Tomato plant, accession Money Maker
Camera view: vertical (180 deg); turntable rotation: 120 degrees
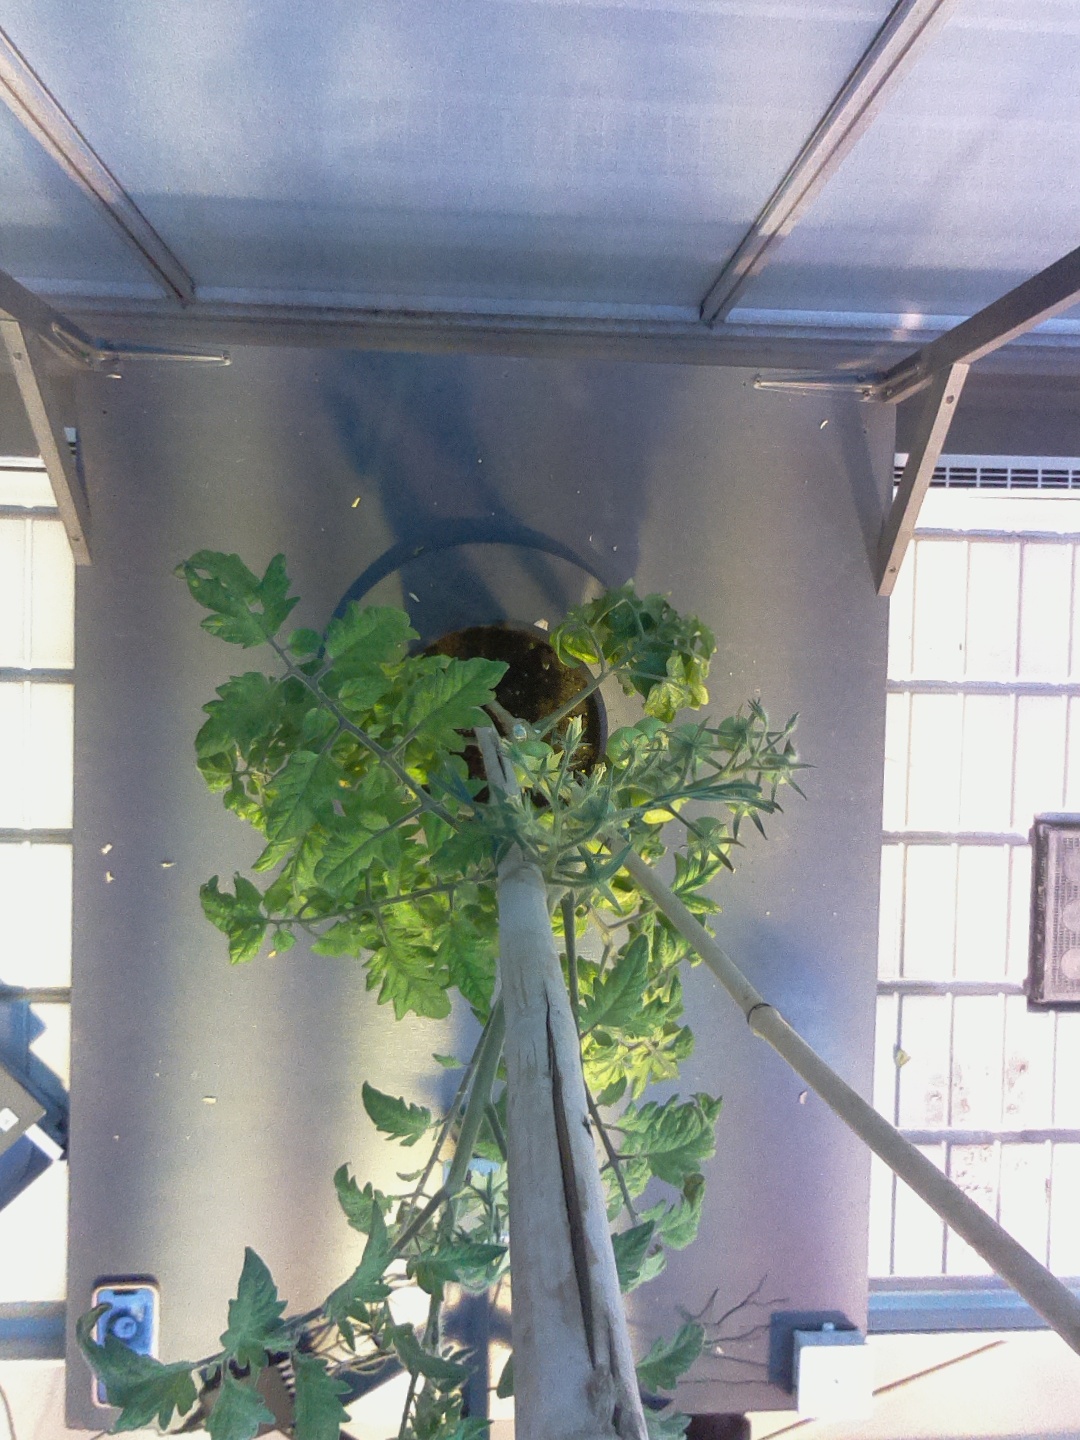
BBCH growth stage 73: 30%-40% of final fruit size